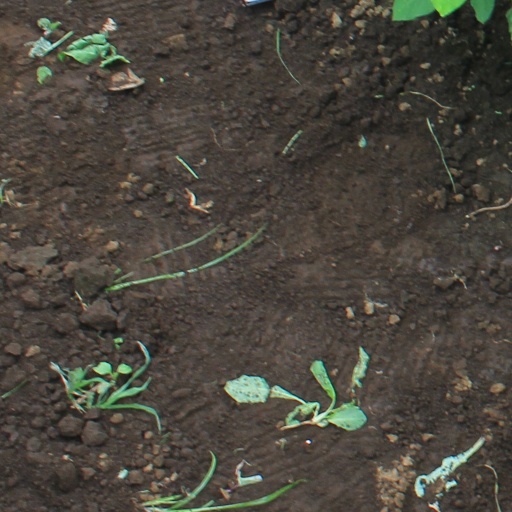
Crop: soybean